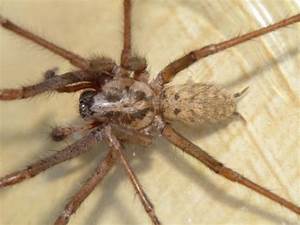
Label: spider